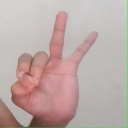
अक्षर: ण